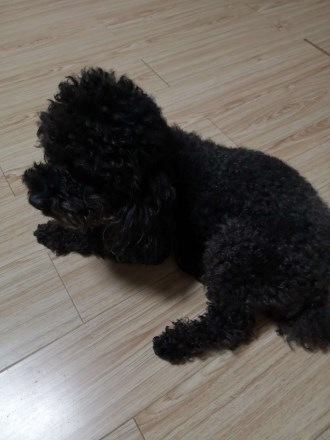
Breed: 7449-n000128-teddy